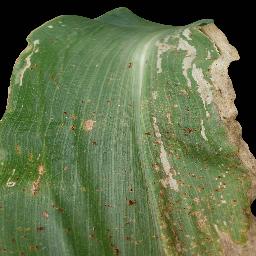
Label: Corn___Common_rust